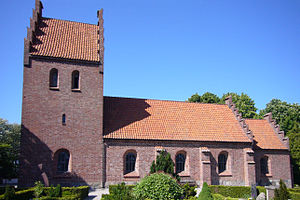
Reerslev Kirke (Høje-Taastrup Kommune) / Kirkebygningen
Reerslev Kirke er en kirke i Reerslev Sogn i Høje-Taastrup Kommune.